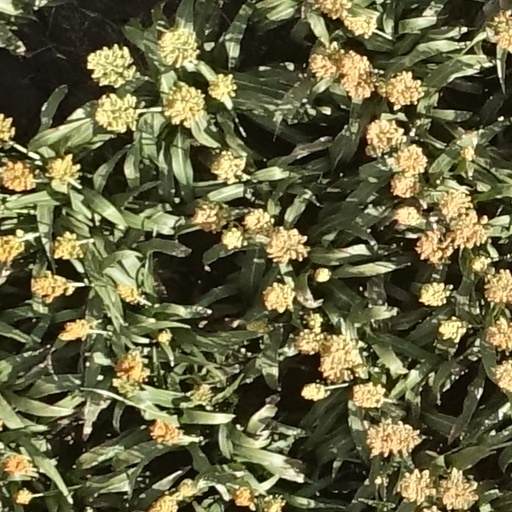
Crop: sorghum